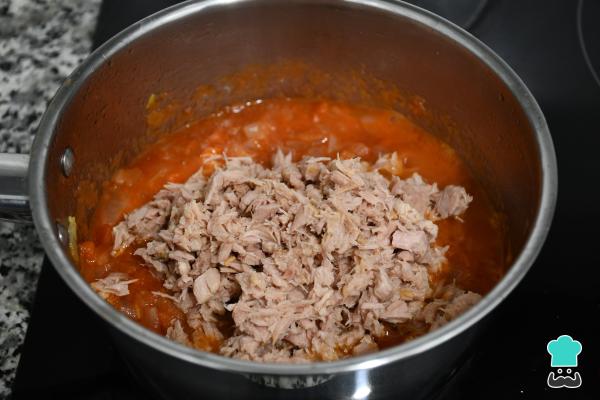
A continuación, añade todo el atún e integra bien. Apaga el fuego y reserva el relleno para que se enfríe.Truco: también puedes preparar tu empanada gallega de atún sin tomate, aunque el sabor del pescado será más intenso.